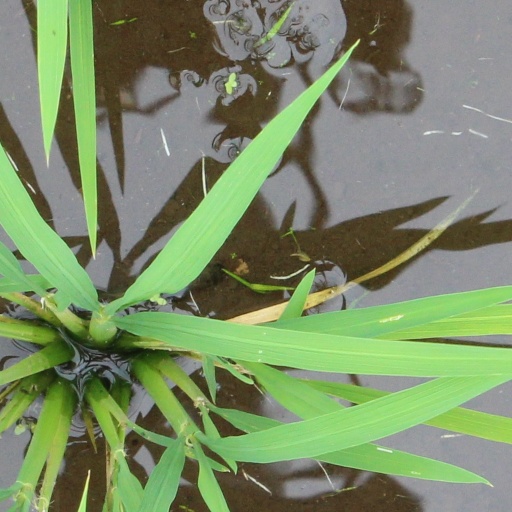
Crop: rice